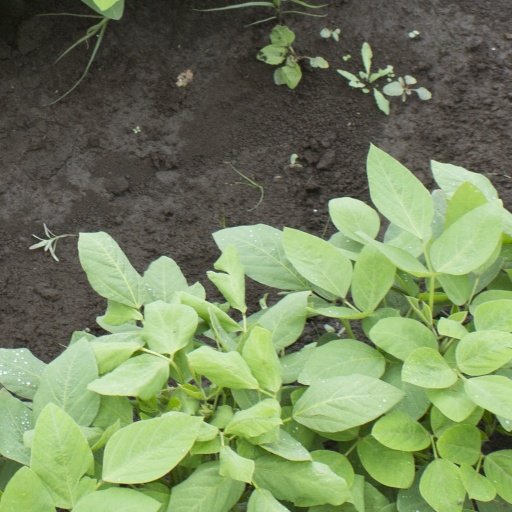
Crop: soybean